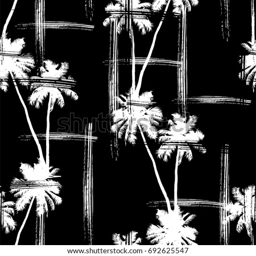
seamless vector monochrome tropical pattern depicting black palm tree on a white background